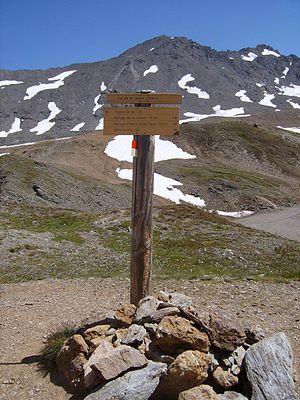
Col de la Leisse, entre Tignes et Termignon.
Le sentier de grande randonnée 55 est un itinéraire de randonnée français situé en Savoie.
Le col de la Leisse, situé à proximité de la source de la Leisse, est l'un des points de passage entre la vallée de la Maurienne et la vallée de la Tarentaise, plus précisément Tignes. Il culmine à 2 761 mètres. Le téléphérique de la Grande Motte est visible depuis les environs du col. Une des remontées mécaniques de Tignes et quelques pistes empruntent la haute vallée de la Leisse, également à proximité du col et en descendant du glacier de la Grande Motte.
Le parc national de la Vanoise est un parc national situé en France dans le département de la Savoie en région Auvergne-Rhône-Alpes.